Montrouge (actor)

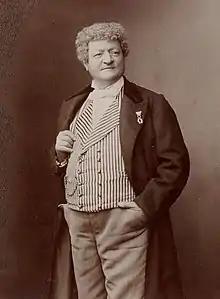
Montrouge in 1900

Montrouge (15 March 1825 – 22 December 1903), born Louis (Émile) Hesnard, was a comic actor in French musical theatre in the second half of the nineteenth century, as well as a theatre manager in Paris.